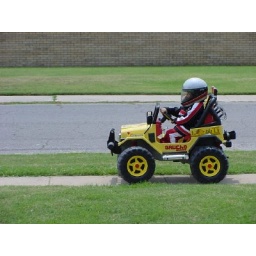
Ryan drag racing on the sidewalk in front of our house in 2002.